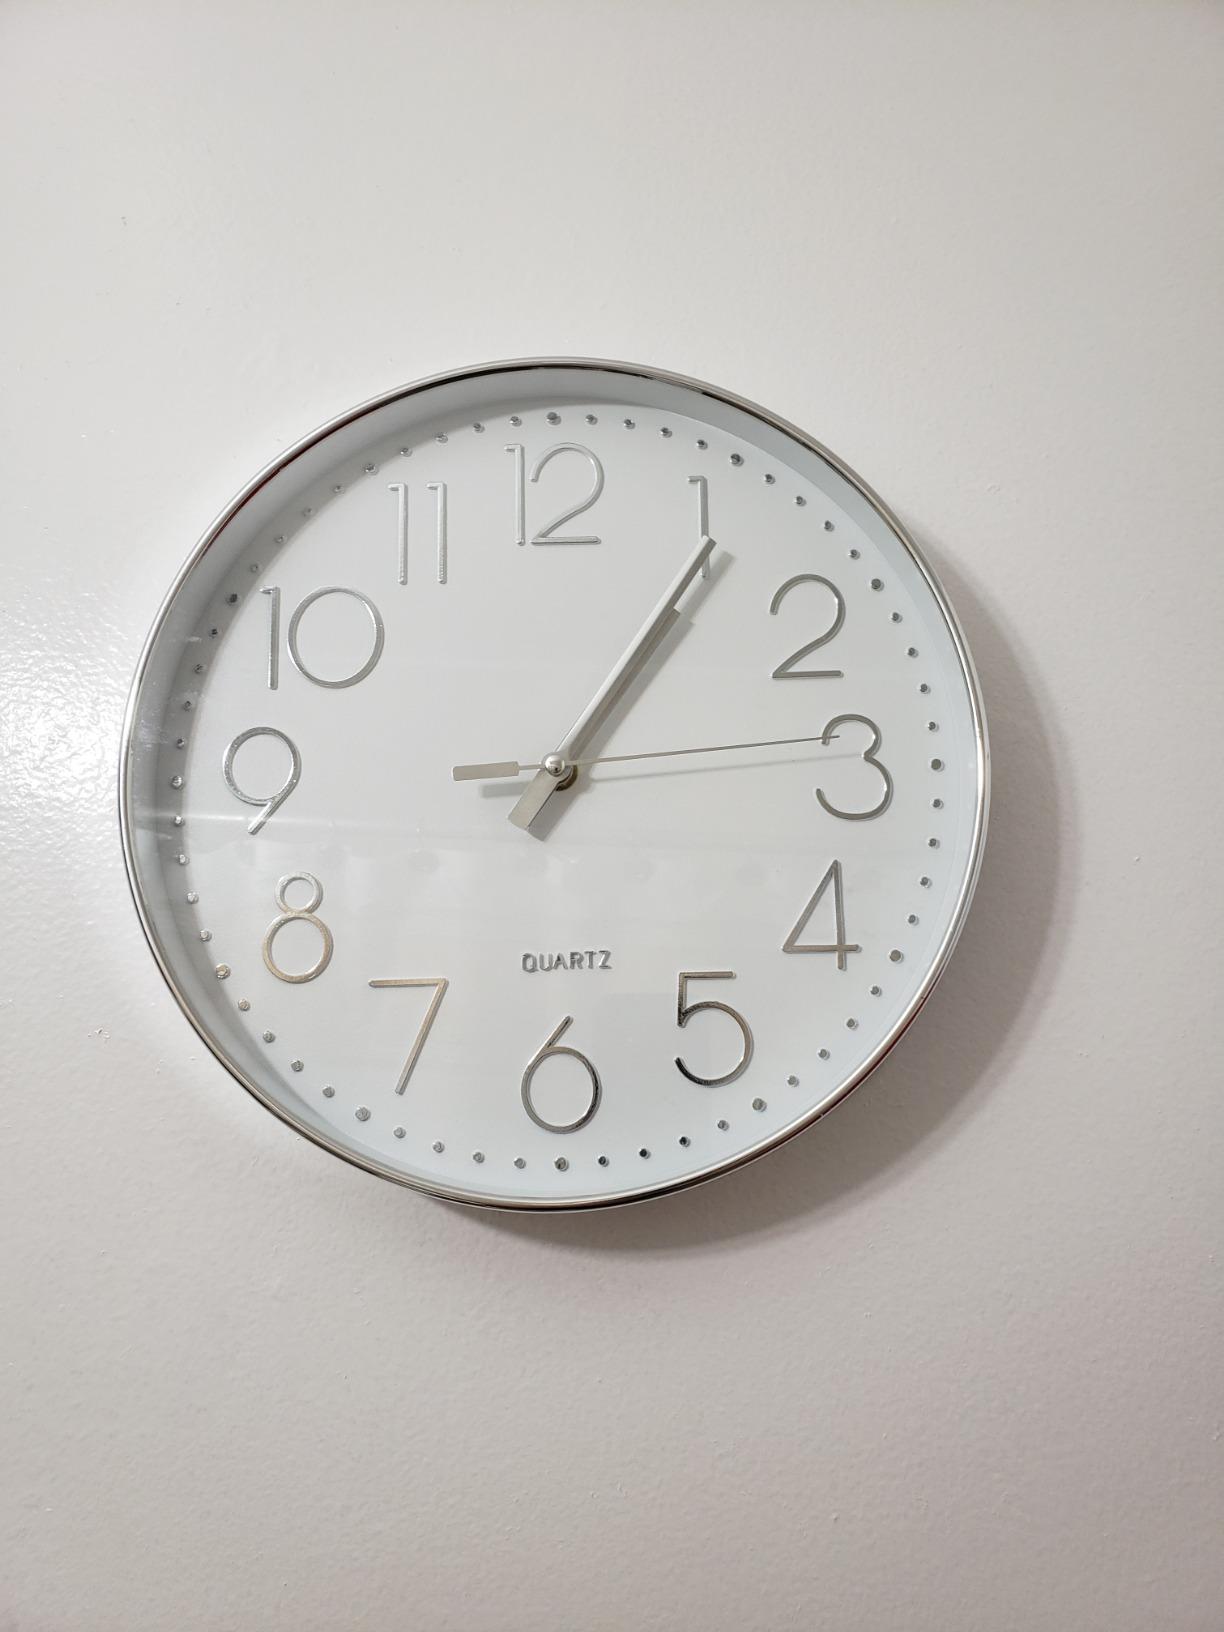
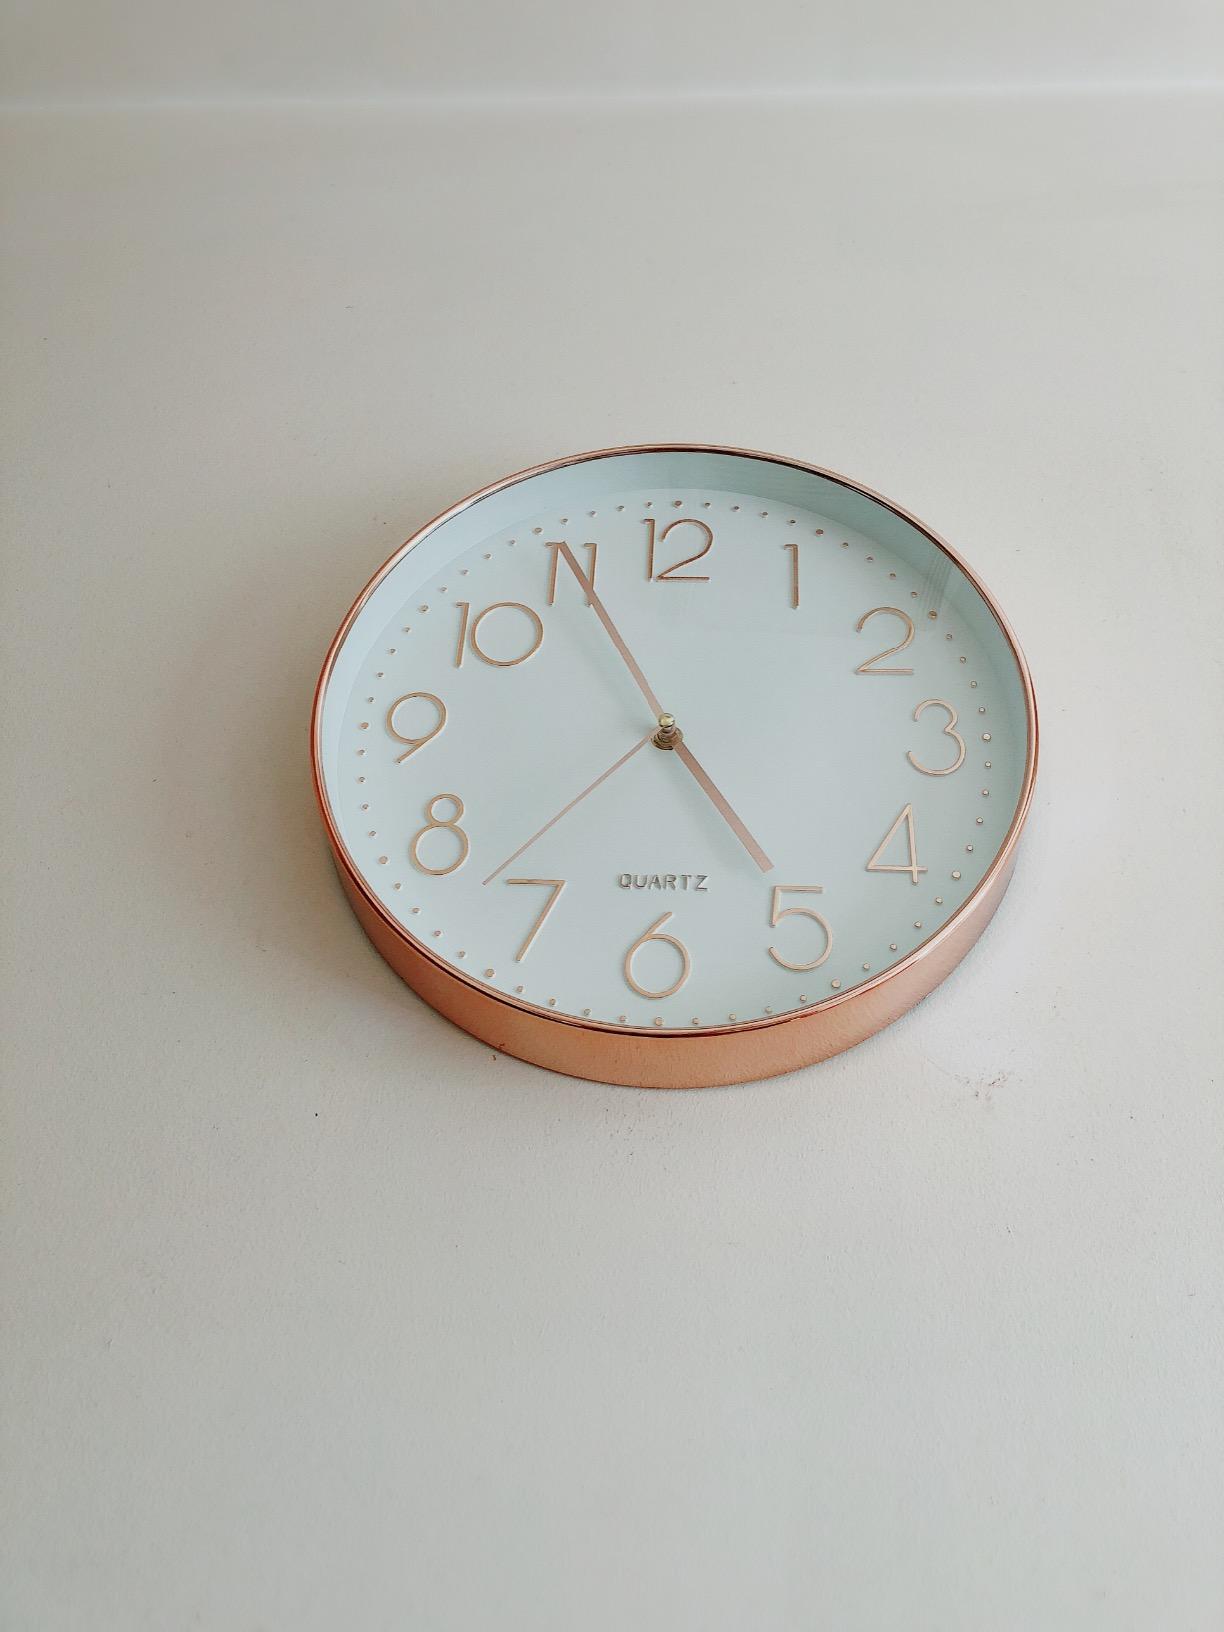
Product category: clock
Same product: no